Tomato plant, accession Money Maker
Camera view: bottom (45 deg); turntable rotation: 150 degrees
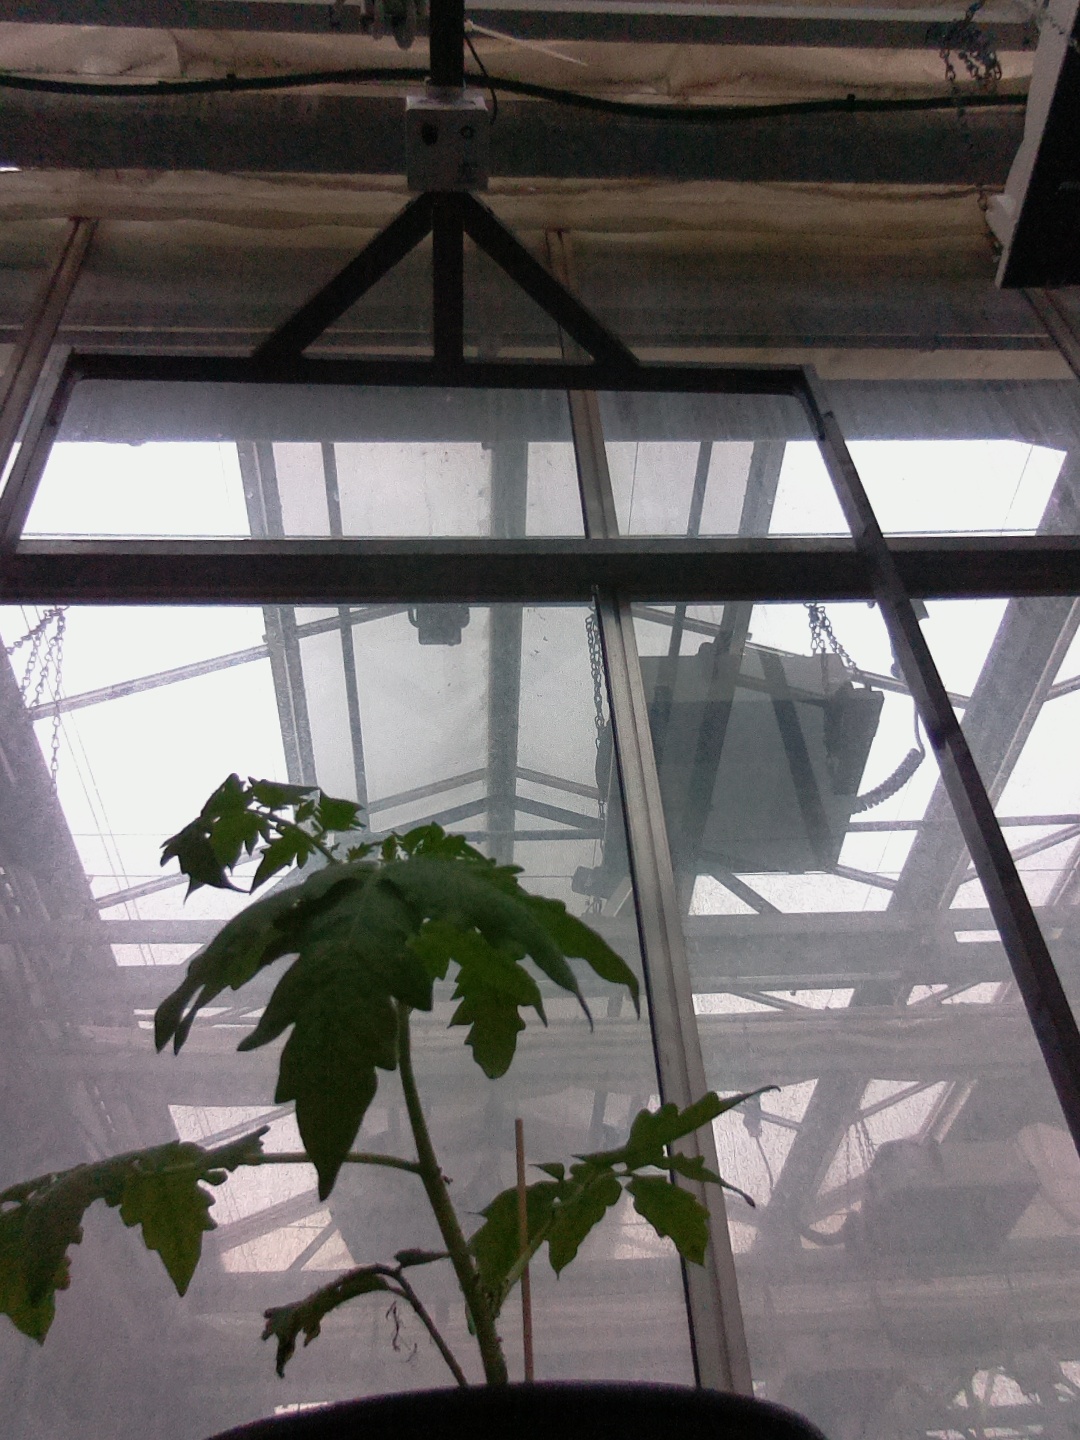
BBCH growth stage 13: 6 of true leaves visible